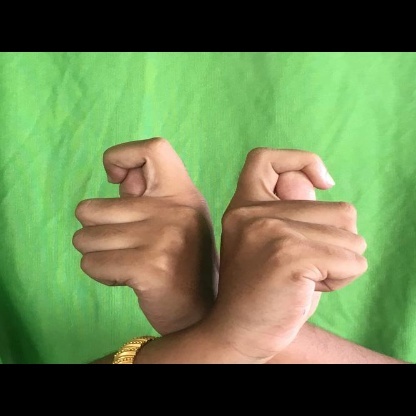
Mudra: Berunda